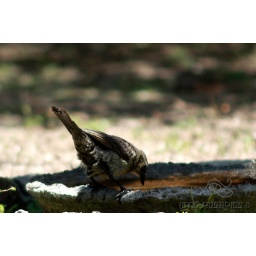
One of the dayly visitors in my garden enjoying the water bowl I made them.